DeSaad

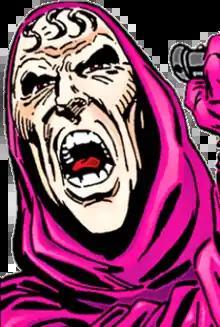
DeSaad as depicted in "" #1 (April 1994). Art by Dan Jurgens and Brett Breeding.

DeSaad (also spelled Desaad) is a supervillain, appearing in books published by DC Comics. He is one of the followers of Darkseid from the planet Apokolips in Jack Kirby's Fourth World meta-series.